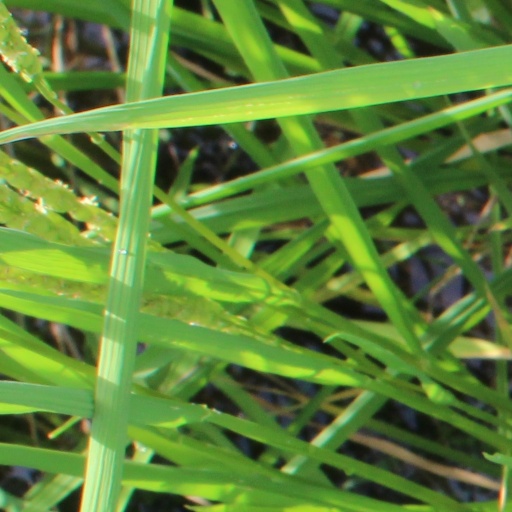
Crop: rice